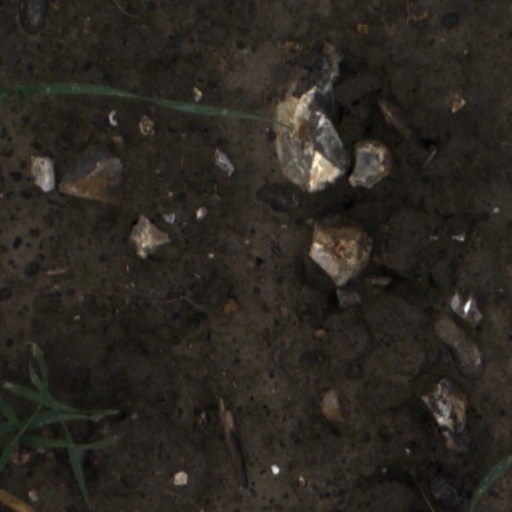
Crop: wheat